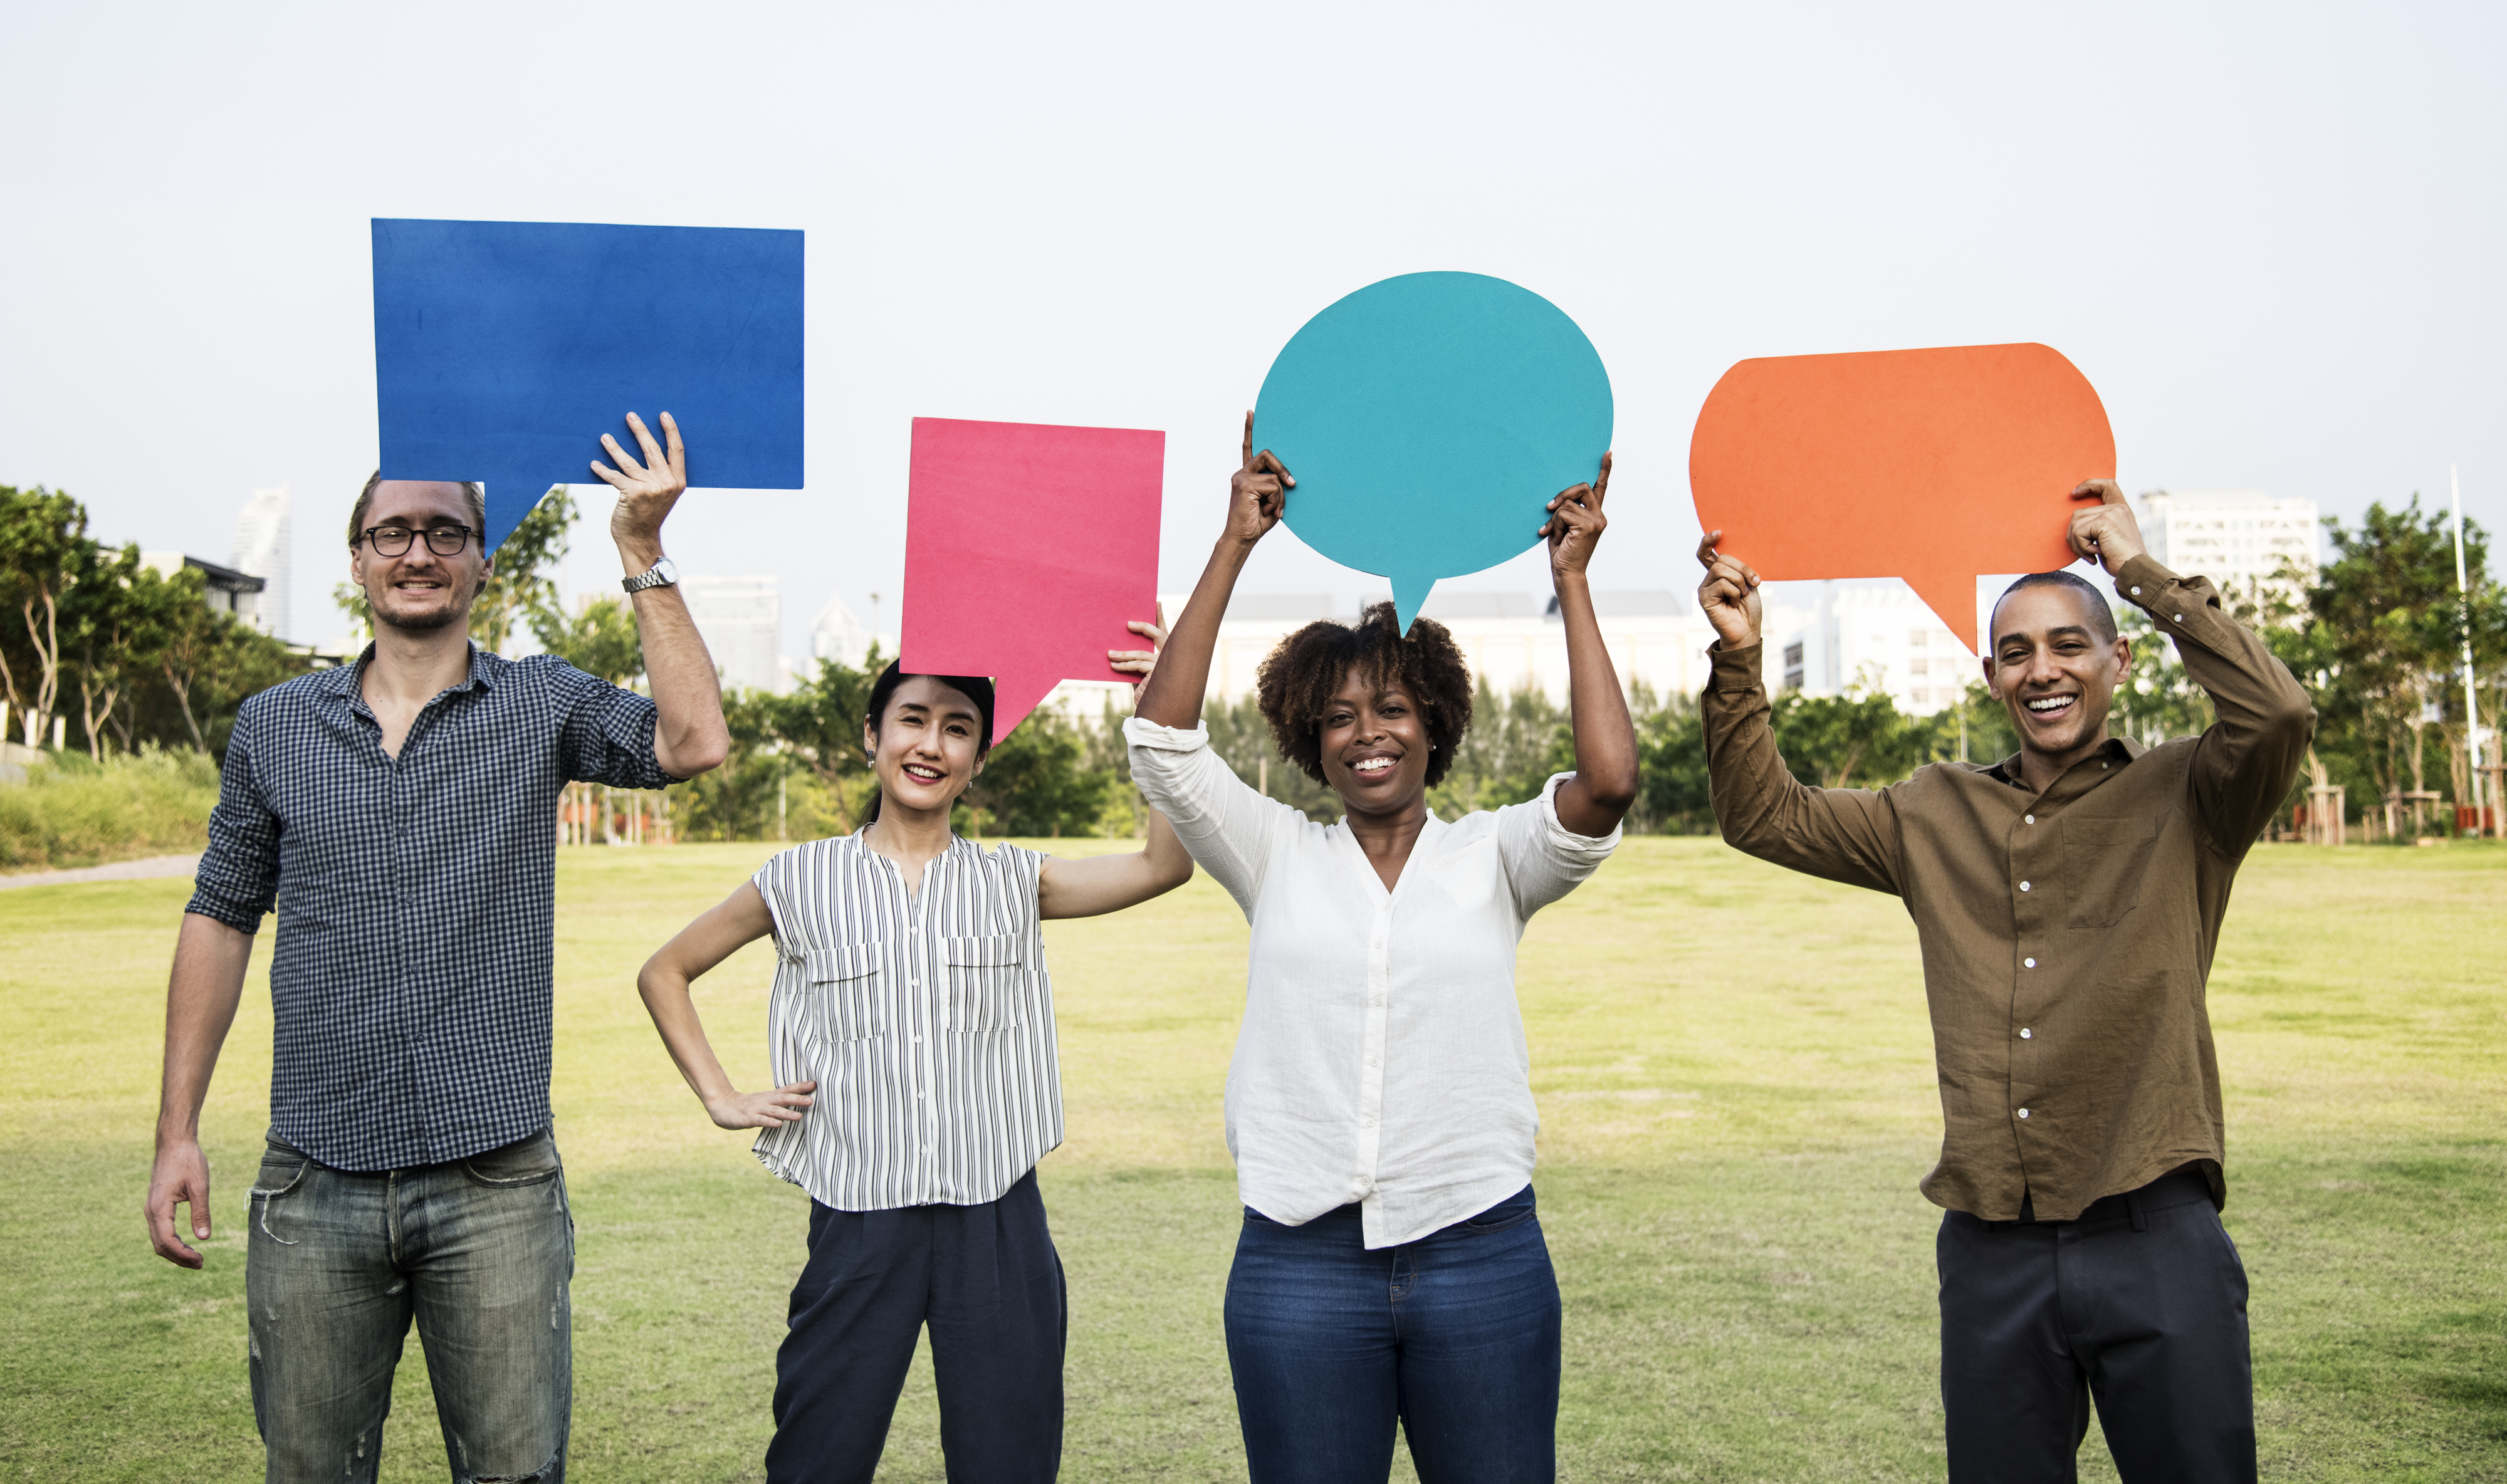
african, african american, african descent, afro, american, answer, asian, beard, black, blank, carrying, casual, caucasian, chinese, comment, communication, community, conversation, discussion, diverse, diversity, european, feedback, field, friends, fun, group, happy, holding, icon, idea, japanese, malaysian, man, message, opinion, outdoors, park, people, question, reply, smiling, social media, social network, speech bubble, standing, team, teamwork, thinking, together, westerner, white, woman, grass, recreation, tourism, tree, energy, vehicle